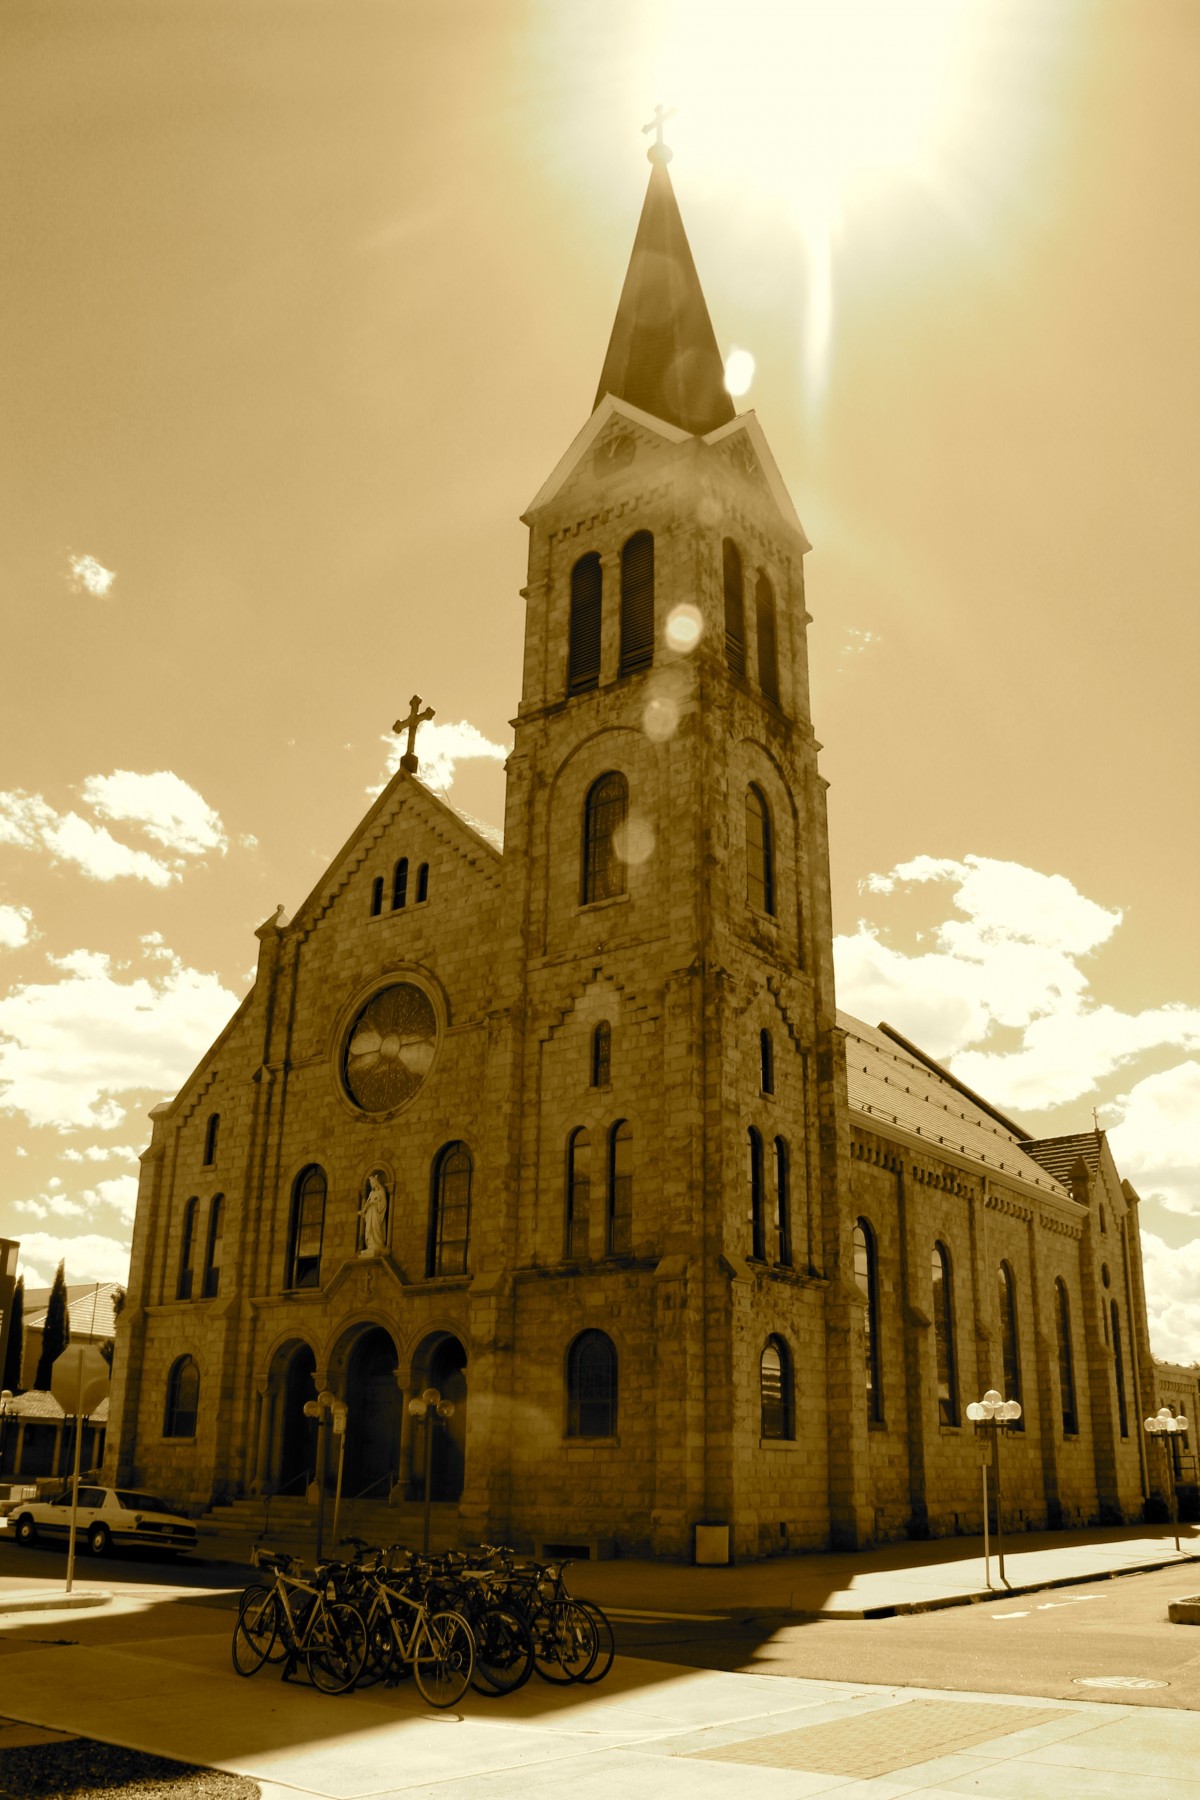
Tags: tower, landmark, church, cathedral, place of worship, spire, steeple